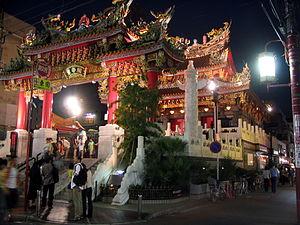
Chinatown est un quartier de Yokohama, dans la préfecture de Kanagawa, au Japon.
Yokohama est une ville portuaire japonaise, capitale de la préfecture de Kanagawa située au sein de la « grande aire métropolitaine du Kantō » appelée également Grand Tokyo. Yokohama a le statut de ville désignée par le gouvernement. Avec plus de 3,7 millions d'habitants, c'est la deuxième ville du Japon derrière la ville de Tokyo, capitale du pays.